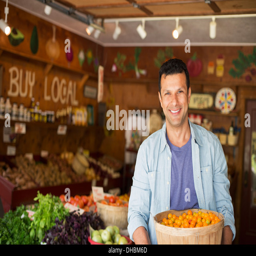
a farm growing and selling organic vegetables and fruit .